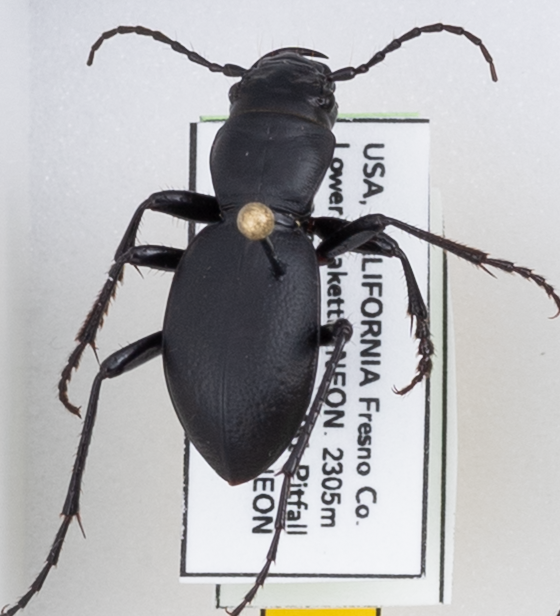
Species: Omus californicus
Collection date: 2021-07-06
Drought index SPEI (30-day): -1.514
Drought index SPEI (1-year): -2.09
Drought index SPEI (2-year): -2.09